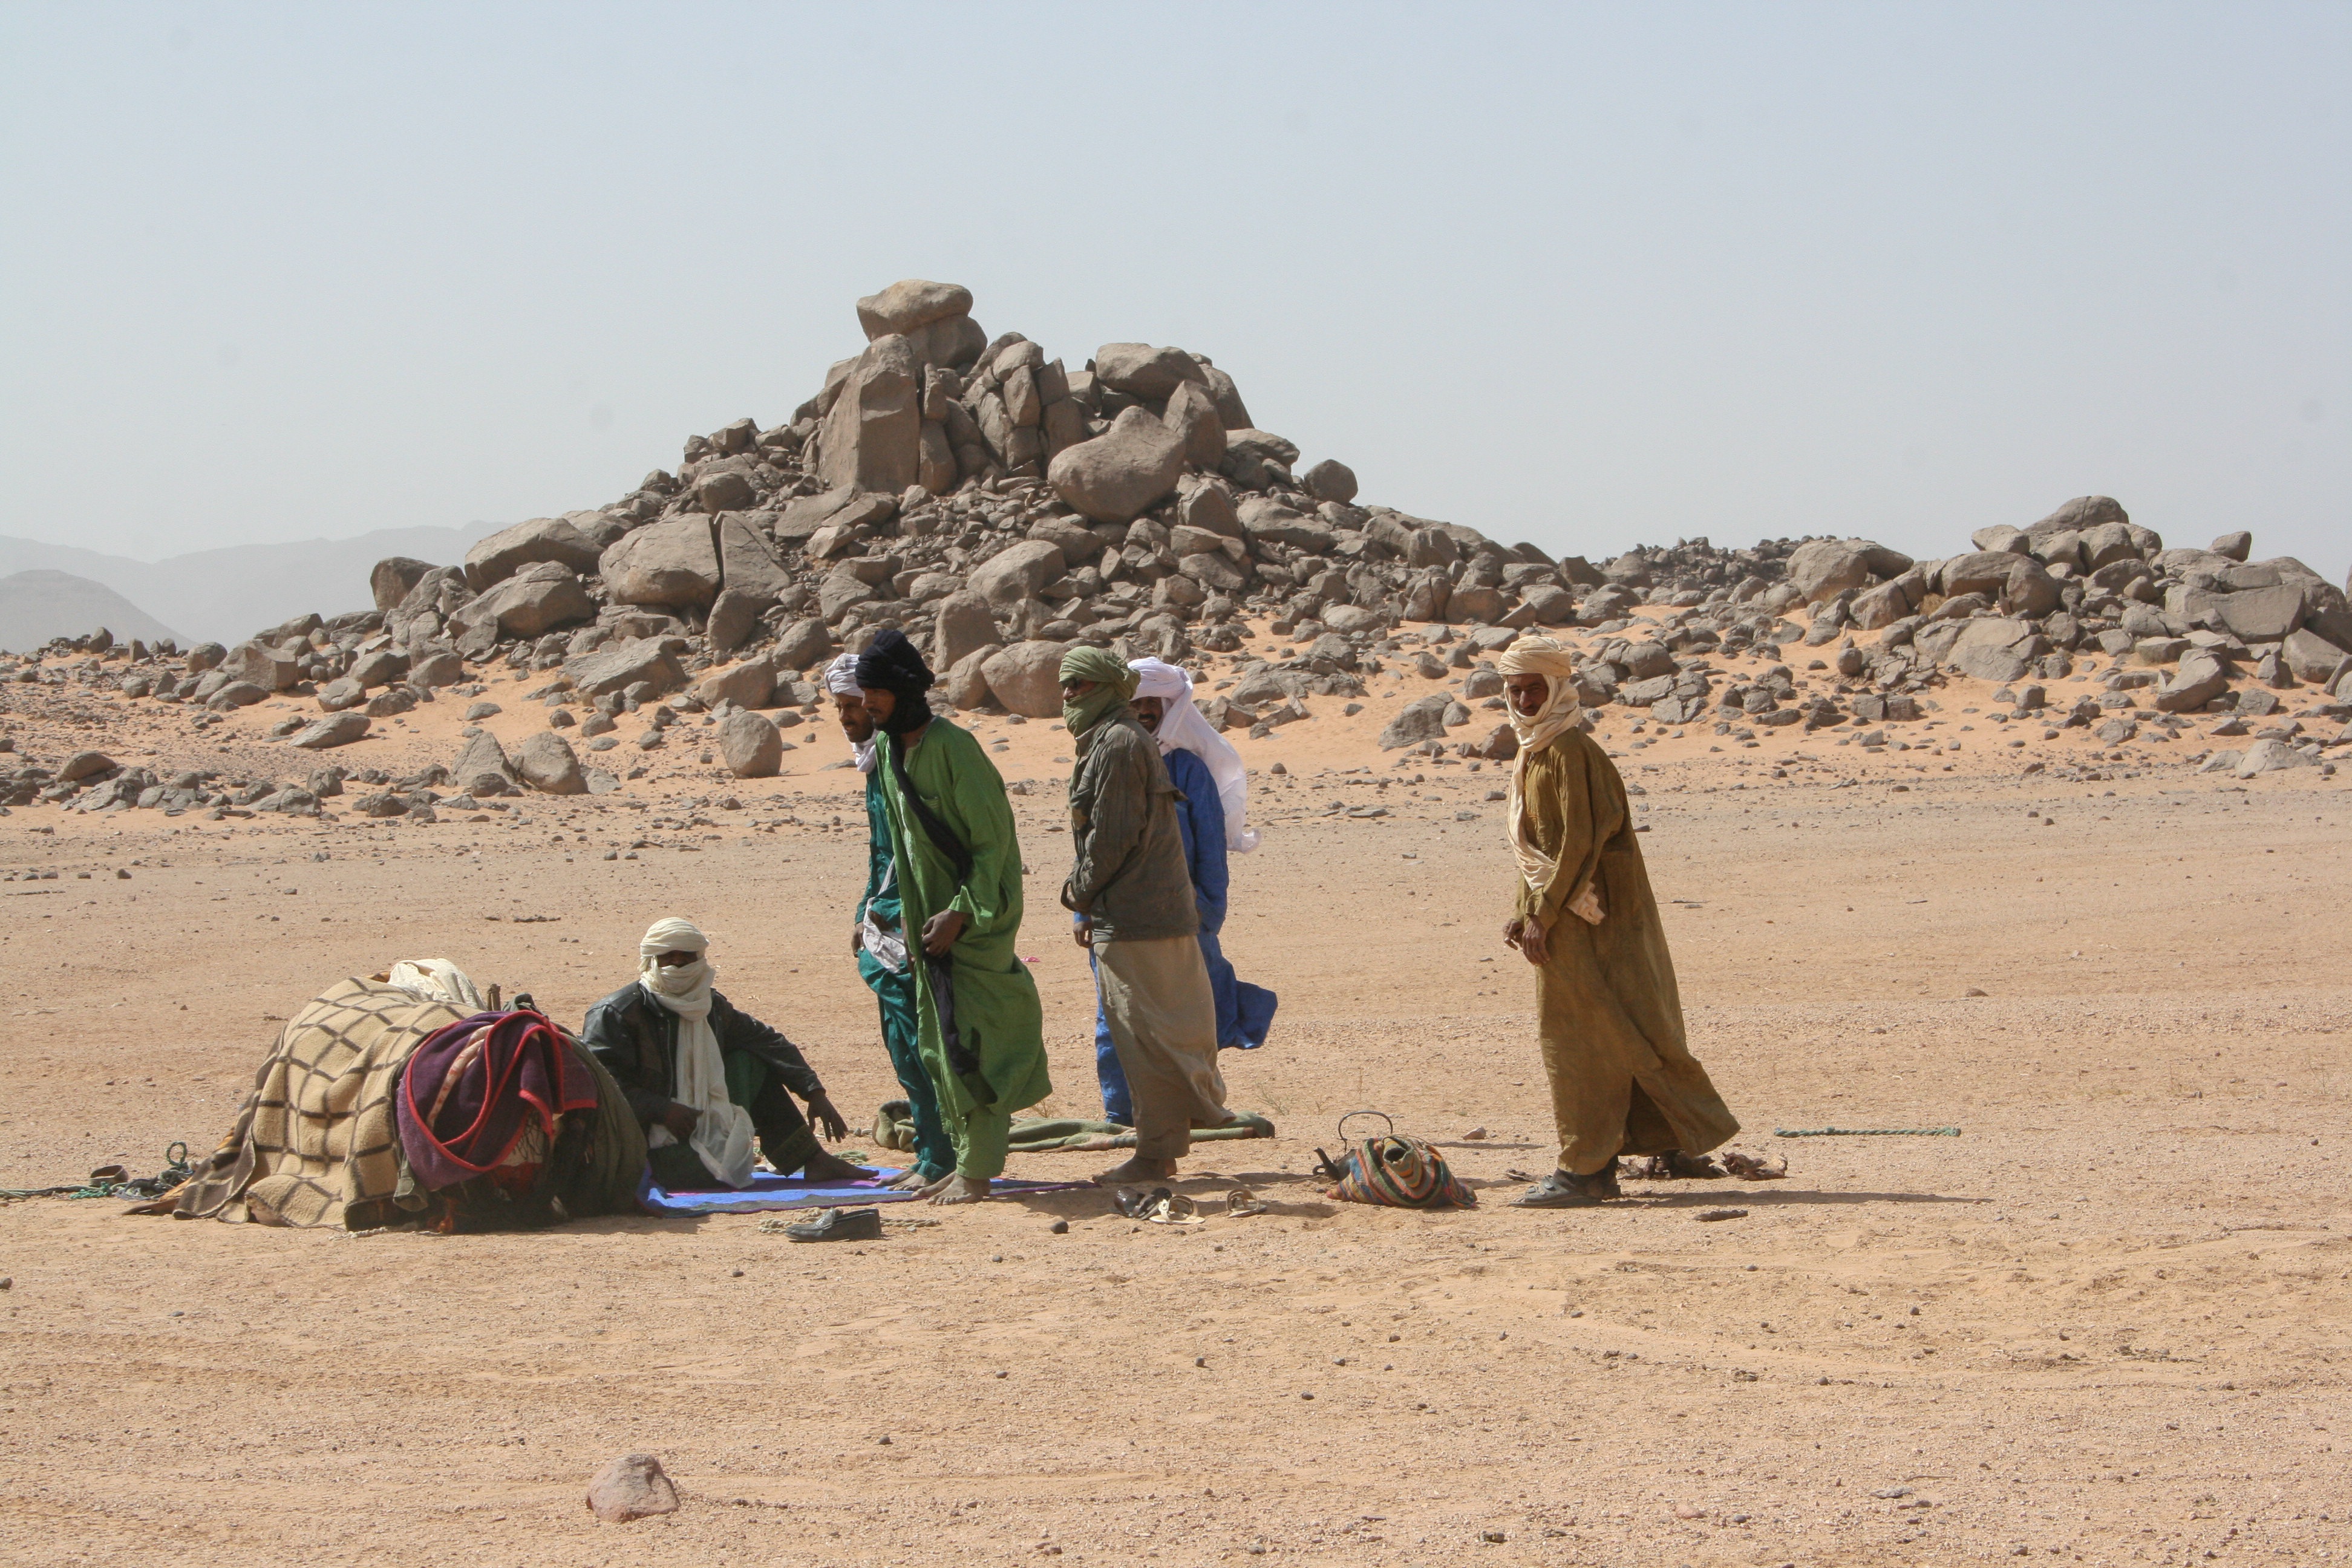
beach, landscape, sand, desert, monument, camel, men, plateau, algeria, sahara, wadi, landform, erg, tuareg, natural environment, aeolian landform, camel like mammal, arabian camel, mutual aid